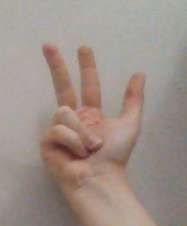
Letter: al